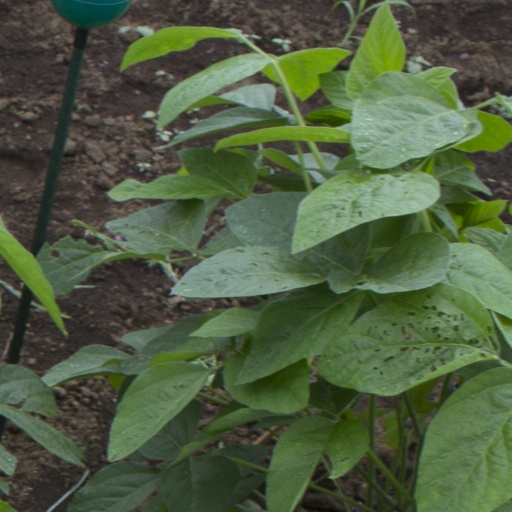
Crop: soybean